Answer in natural language. Considering the relative positions, is Window above or below swivel office chair with adjustable armrests? Choose between the following options: above or below
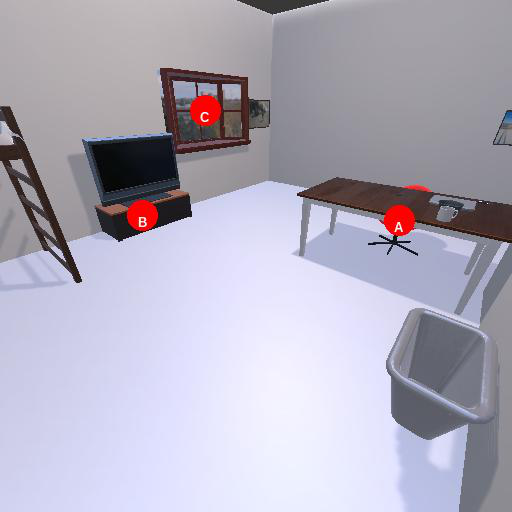
<answer>above</answer>